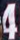
Number: 4